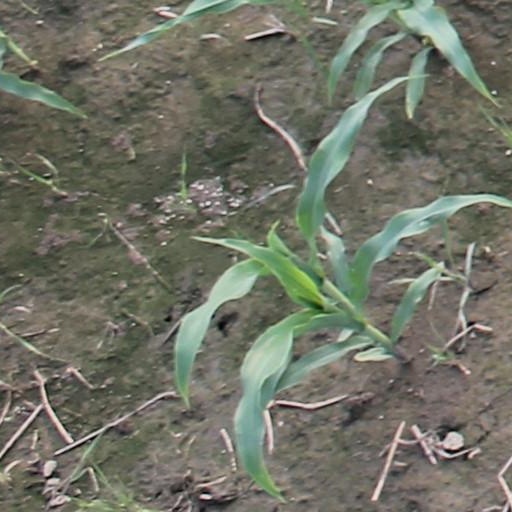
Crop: maize; corn